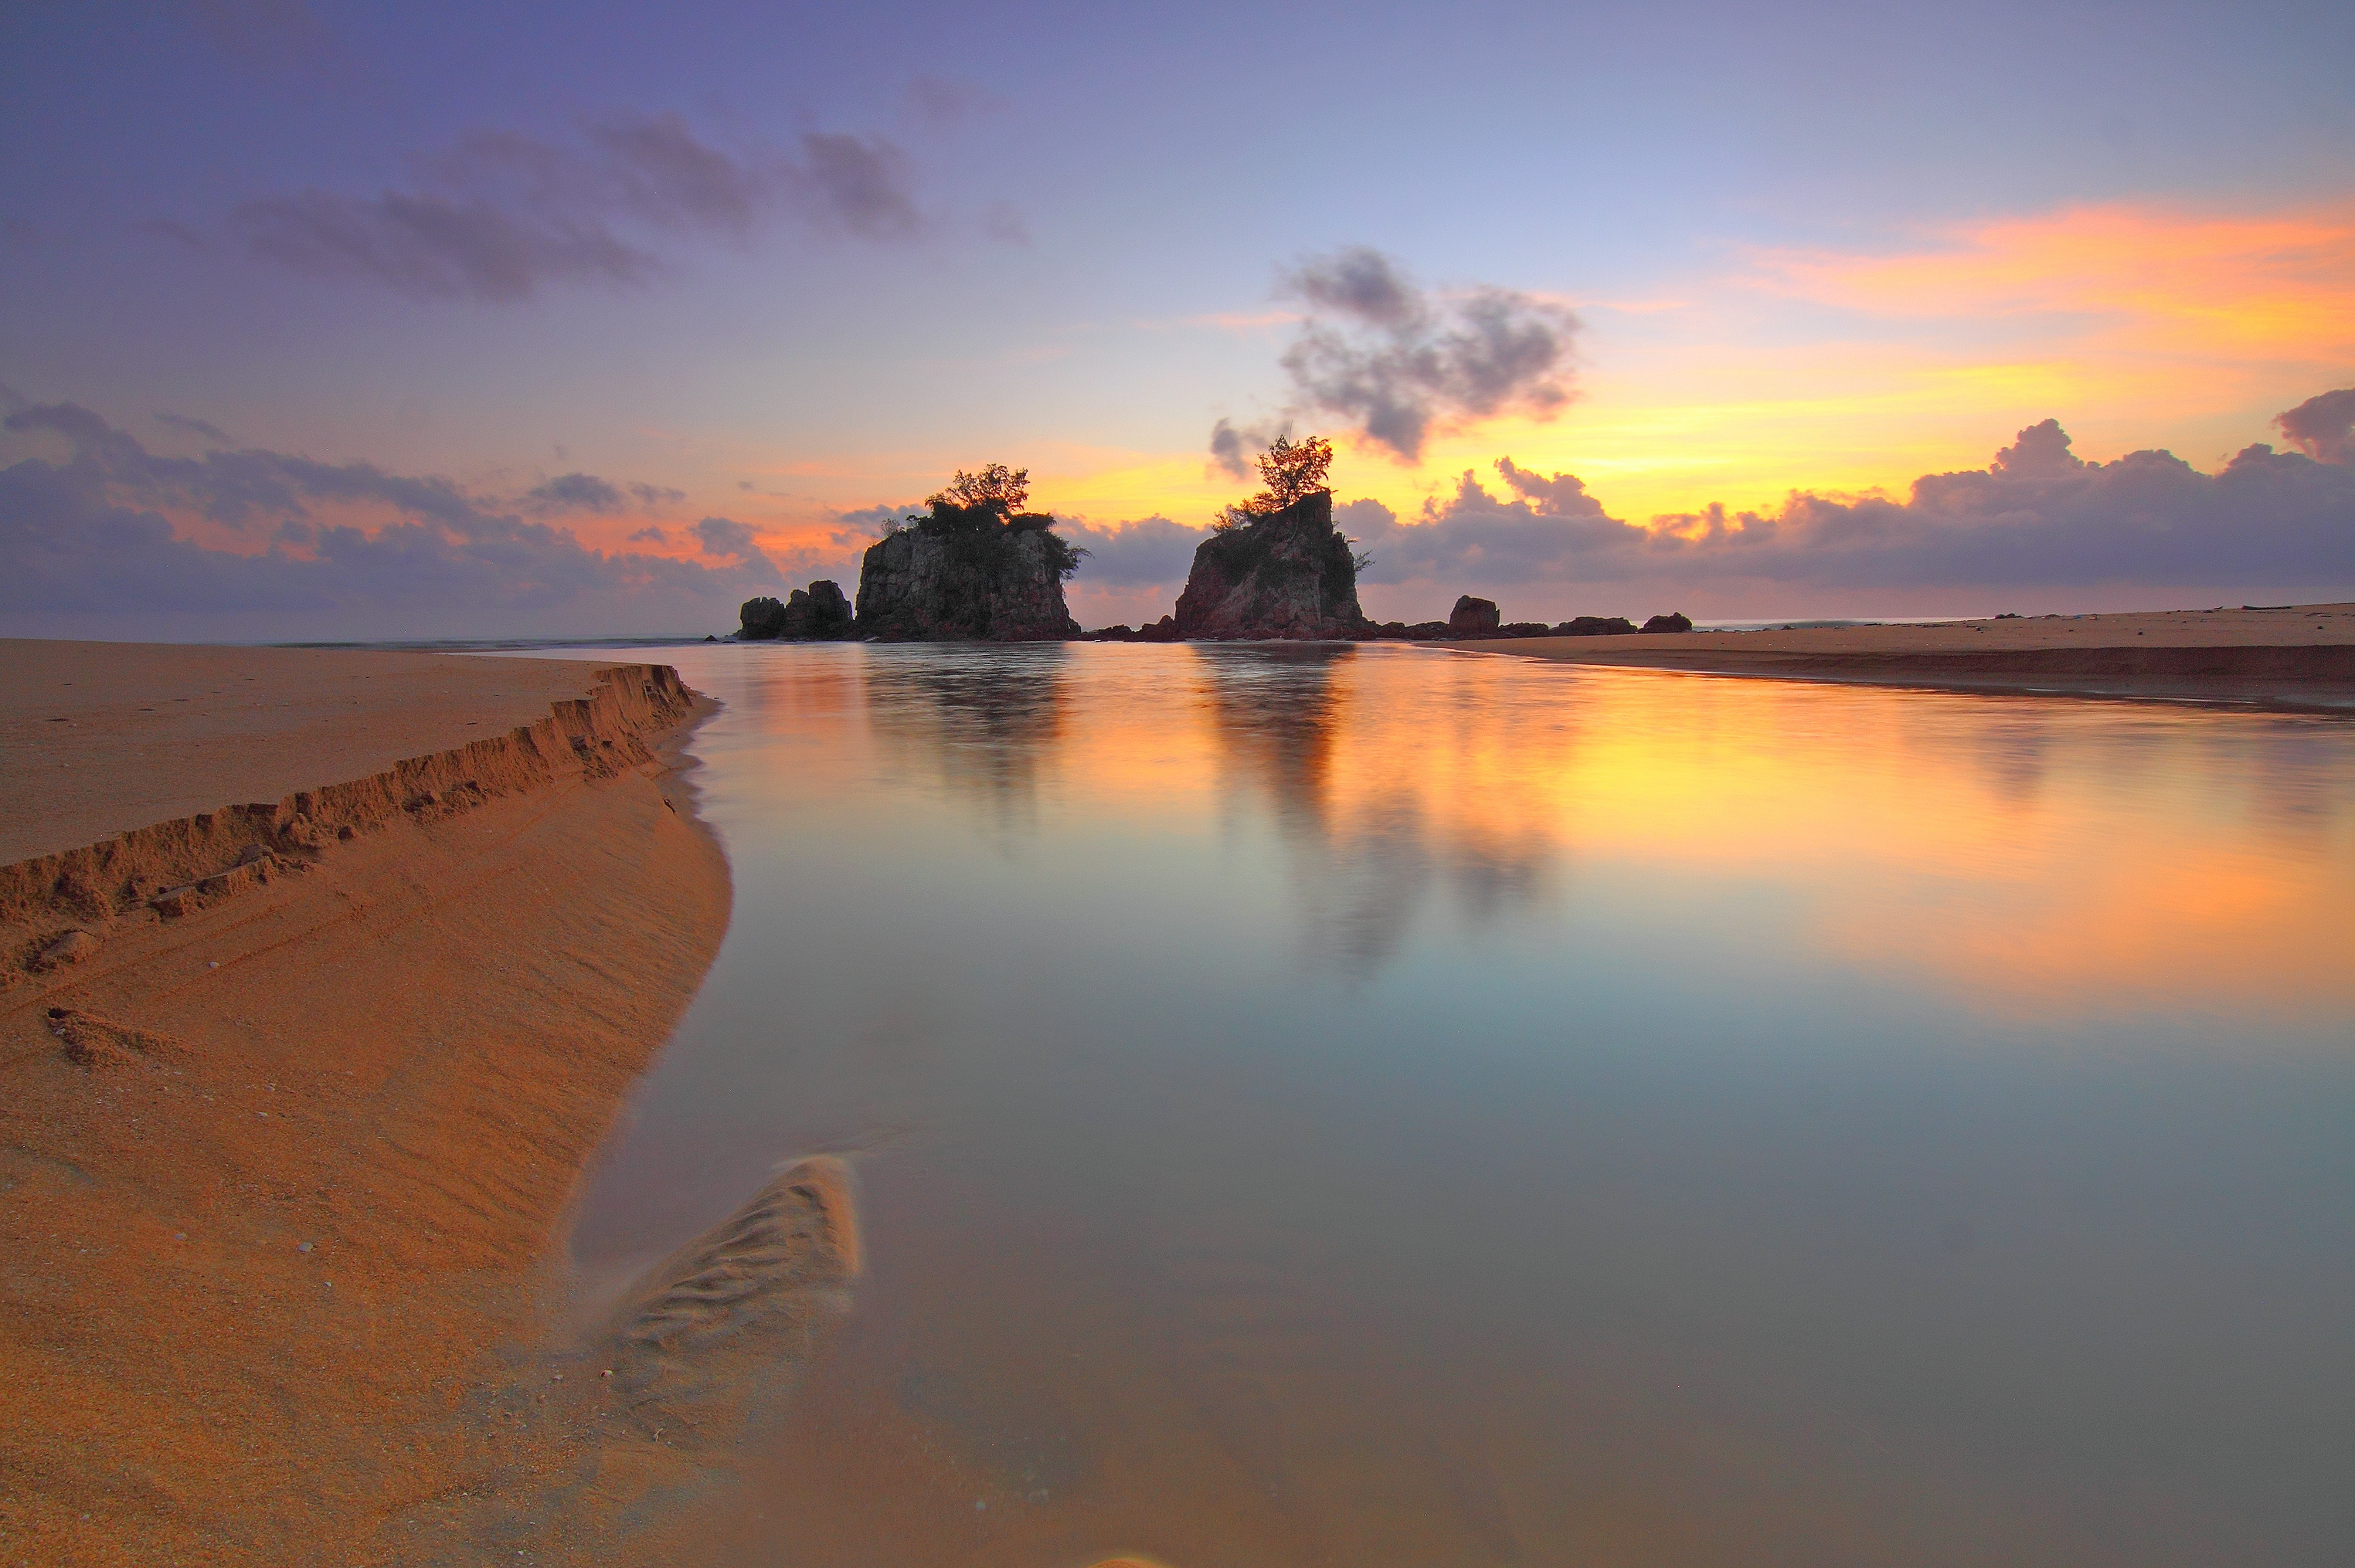
sky, nature, reflection, sea, sunset, natural landscape, morning, coast, cloud, horizon, sunrise, evening, ocean, dusk, beach, sand, calm, tree, shore, rock, afterglow, landscape, dawn, tropics, vacation, coastal and oceanic landforms, tourism, bay, island, wave